Mercury Islands

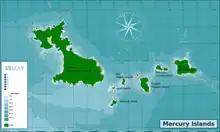
Dive map of the Mercury Islands

Approximately 18,000 years ago during the Last Glacial Maximum when sea levels were over 100 metres lower than present day levels, the islands were hilly features surrounded by a vast coastal plain. Sea levels began to rise 7,000 years ago, after which the islands separated from the rest of New Zealand. When sea levels were lower, the Opitonui River flowed east to the Pacific Ocean between Cuvier Island and Ahuahu/Great Mercury Island.